Big Spring Historic District

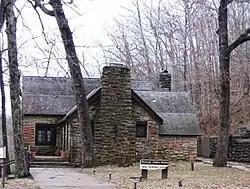
Big Spring Lodge, March 2006

Big Spring Historic District is a national historic district located at Van Buren, Carter County, Missouri. It encompasses 26 contributing buildings, 1 contributing site, and contributing structure in the Ozark National Scenic Riverways. It includes the Big Spring, rental cabins, service building, storage shed, garage, a museum, dining lodge, restroom, shelter house, ranger station, pump house, footbridge, and two picnic shelters. The structures represent the best features of park construction by the Civilian Conservation Corps in Missouri.